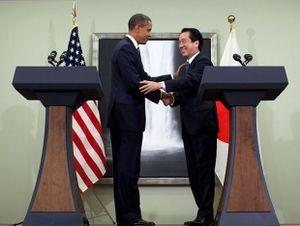
Naoto Kan, né le 10 octobre 1946 à Ube, est un homme d'État japonais. Il est le 61ᵉ Premier ministre du Japon du 8 juin 2010 au 2 septembre 2011, en tant que président du Parti démocrate du Japon depuis le 4 juin de la même année. Il a déjà dirigé ce parti du 28 septembre 1996 au 25 septembre 1999 et du 10 décembre 2002 au 18 mai 2004.